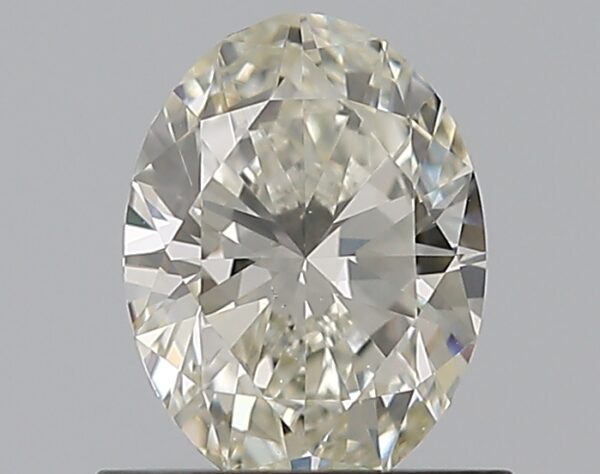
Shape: oval
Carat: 0.7
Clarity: SI1
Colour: K
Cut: EX
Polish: VG
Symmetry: VG
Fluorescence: F
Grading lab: GIA
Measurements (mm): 6.8 x 5.07 x 3.13